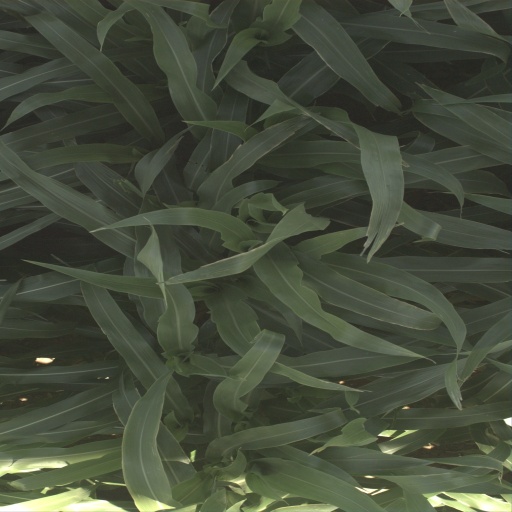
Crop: sorghum